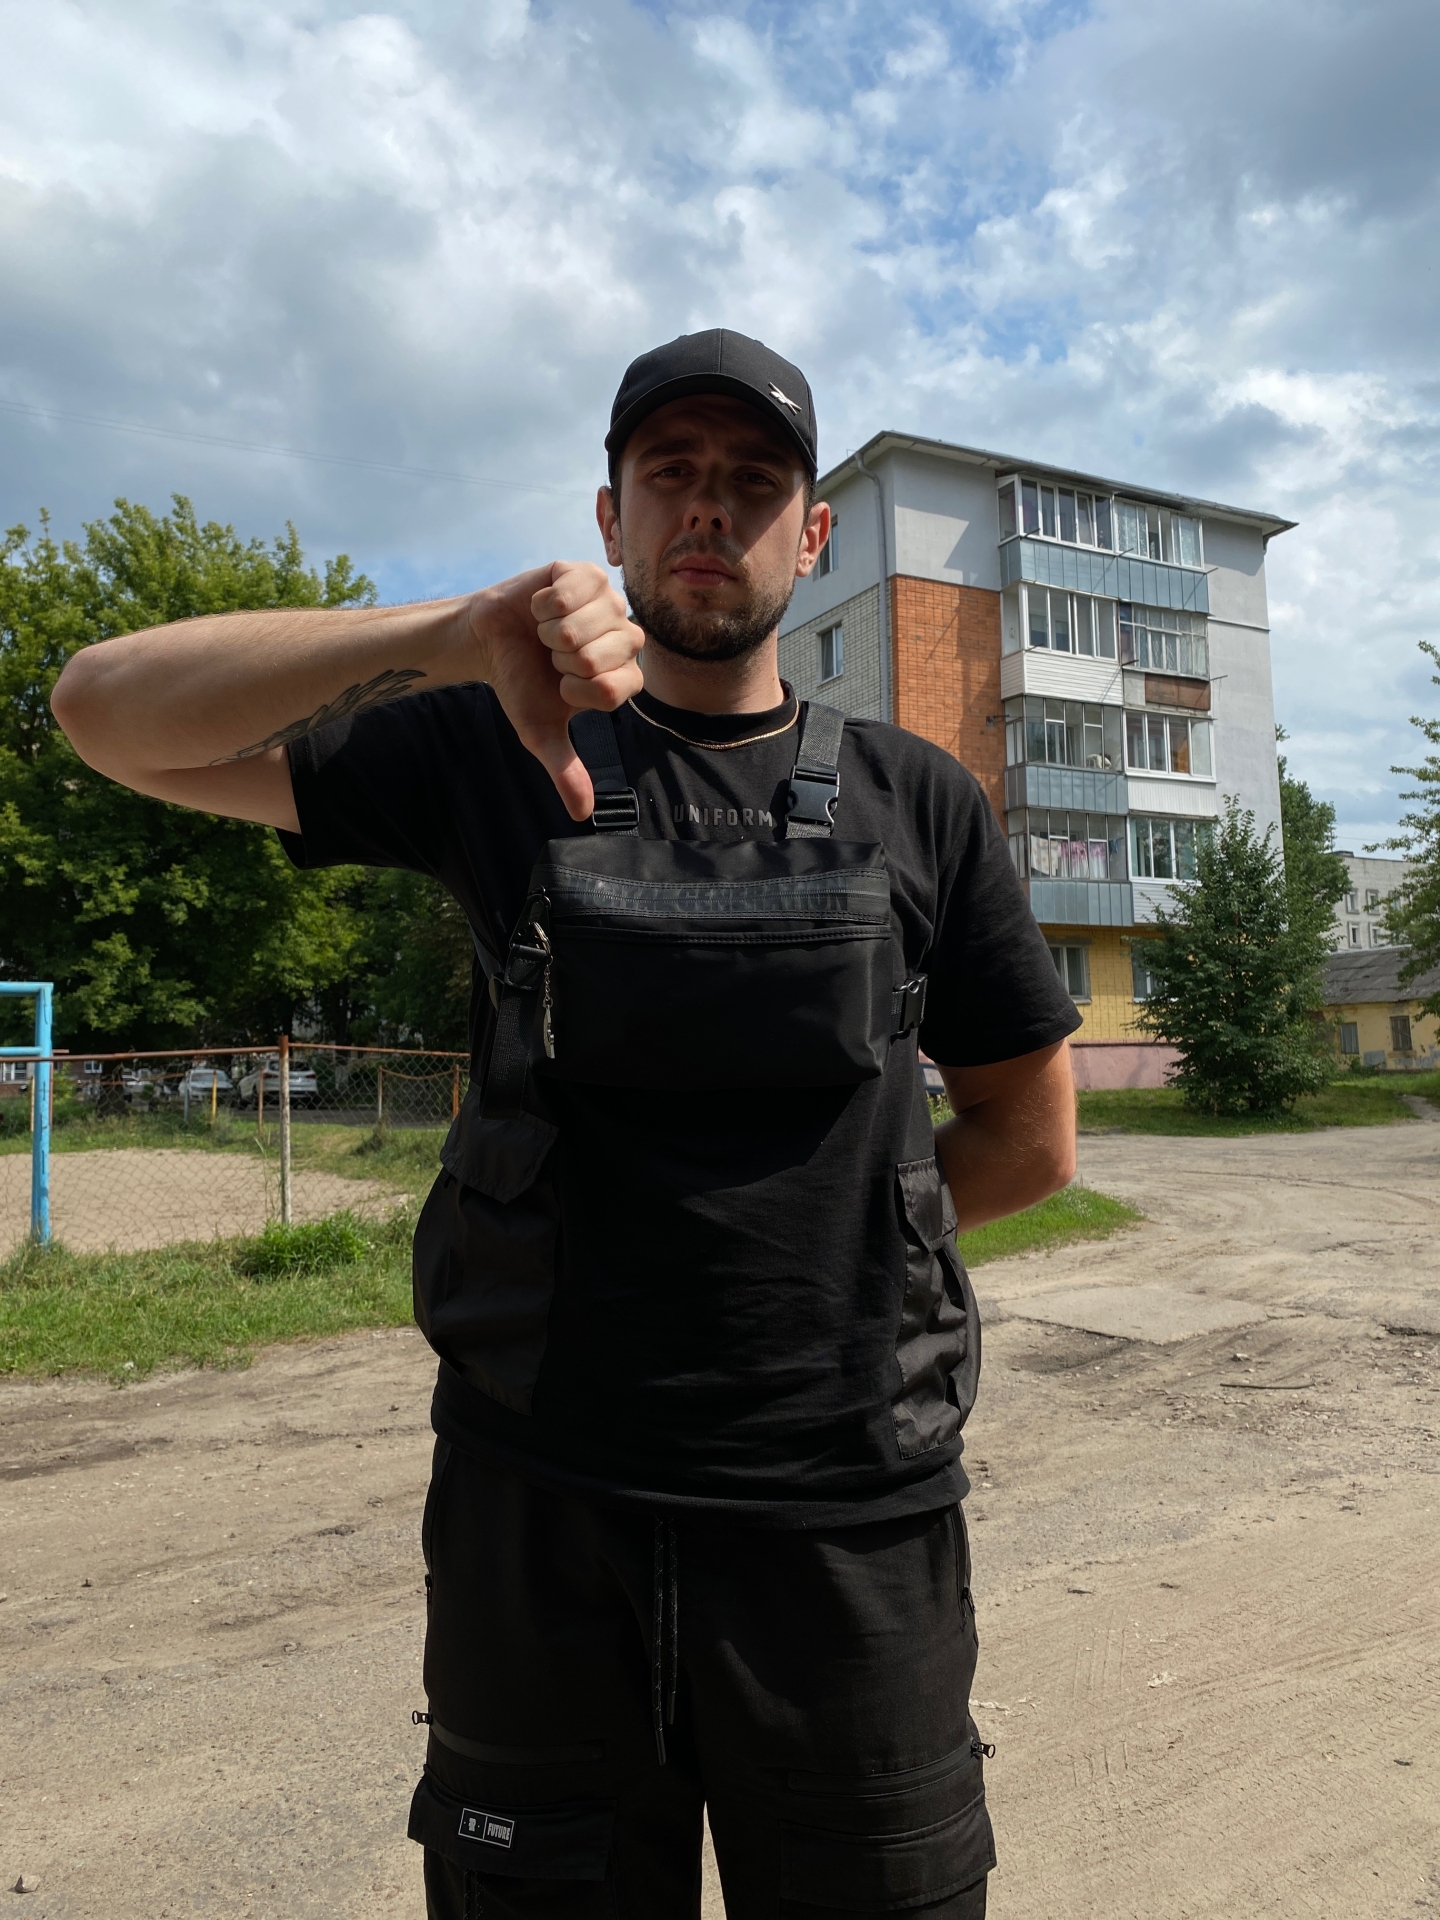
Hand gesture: dislike